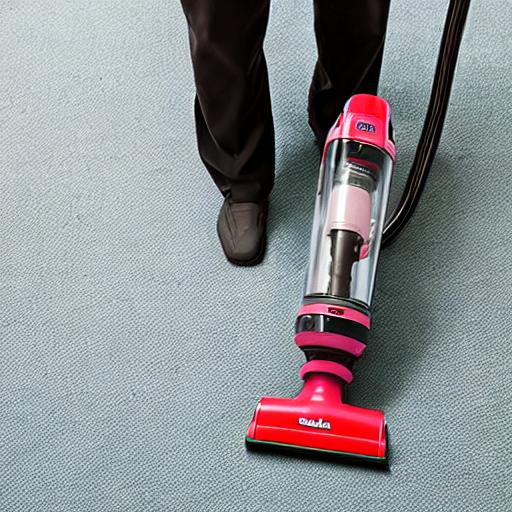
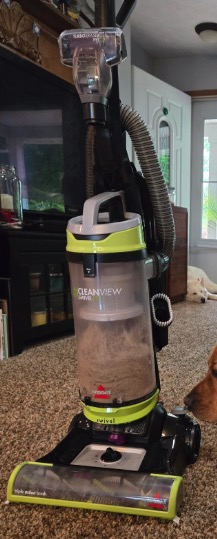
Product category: items_vacuum
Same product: no